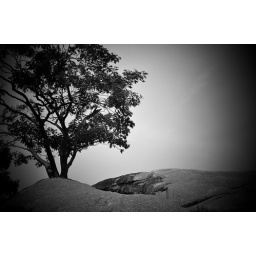
Tree and Rocks in Gloucester black and white